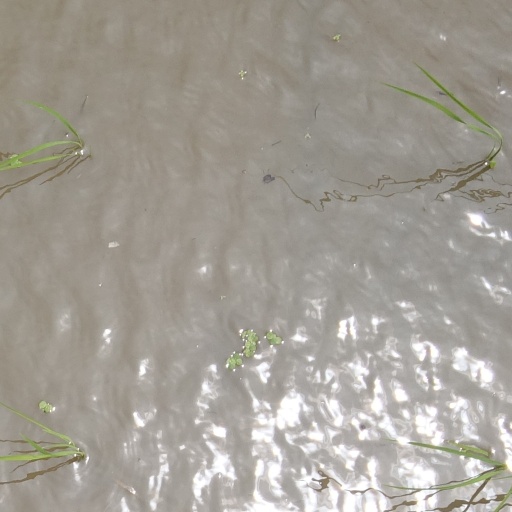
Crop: rice